Guinevere

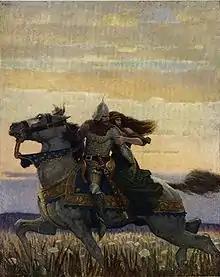
N. C. Wyeth's illustration for "The Boy's King Arthur", abridged from "Le Morte d'Arthur" by Sidney Lanier (1922): "He [Lancelot] rode his way with the Queen unto Joyous Gard."

Later authors use her good and bad qualities to construct a deeper character who plays a larger role in the stories. In Chrétien's "Yvain, the Knight of the Lion", for instance, she is praised for her intelligence, friendliness, and gentility. On the other hand, in Marie de France's probably late-12th-century Anglo-Norman poem "Lanval" (and Thomas Chestre's later Middle English version, "Sir Launfal"), Guinevere is a viciously vindictive adulteress and temptress who plots the titular protagonist's death after failing to seduce him. She ends up punished when she is magically blinded by his secret true love from Avalon, the fairy princess Lady Tryamour (identified by some as the figure of Morgan). Guinevere herself wields magical powers in "The Rise of Gawain, Nephew of Arthur". The Alliterative "Morte Arthure" has Guinevere commit the greatest treason by giving Arthur's sword kept in her possession to her lover Mordred in order to be used against her husband. Throughout most of Malory's "Le Morte d'Arthur", a late-medieval compilation highly influential for a common perception of Guinevere and many other characters today, she figures as "a conventional lady of [chivalric] romance, imperious, jealous, and demanding, with an occasional trait such as the sense of humor" (Edward Donald Kennedy), until she acquires more depth and undergoes major changes to her character at the end of the book, arguably becoming "the most fascinating, exasperating, and human of all medieval heroines" (Derek Brewer, cited by Kennedy).